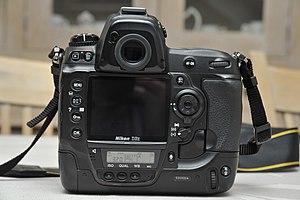
Boîtier D3x face arrière
L'appareil photo réflex numérique D3X fut présenté par Nikon en décembre 2008.